Mississippi Highway 32

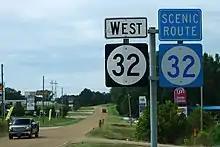
Shield for MS 32 Scenic along its concurrency (overlap) with MS 32 in Oakland

MS 32 Scenic begins, concurrent with MS 32, at an interchange with I-55 (Exit 227) on the outskirts of Oakland, with the two highways heading west past some roadside businesses and then some woodlands. The highway now enters the city limits proper, MS 32 scenic splitting off almost immediately and begins following US 51 north after an intersection with that highway. They head north to leave Oakland and travel through farmland, then wooded areas, for a few miles to the community of Enid, where they have an intersection with MS 724 (Enid-Teasdale Road) before MS 32 Scenic splits off on its own along Enid Dam Road (County Road 35 (CR 35)). The highway heads northeast through a neighborhood before leaving Enid and crossing over I-55 (without an interchange). MS 32 scenic begins following CR 36 before crossing Yocona River via directly overtop of Enid Dam. The highway now makes a sharp left turn to the west as it passes by several campgrounds, beach areas, picnic areas, and the North Mississippi Fish Hatchery. MS 32 Scenic crosses a bridge over the dam's spillway before having another interchange with I-55 (Exit 233) and coming to an end shortly thereafter at another intersection with US 51.